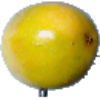
Label: Maracuja 1